Glucose meter

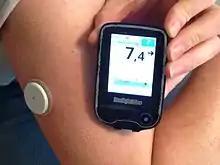
Continuous glucose monitor. The sensor and transmitter are fixed to the upper arm. The reader shows days to replacement of sensor, current blood glucose level and a diagram of the latest blood glucose levels.

Continuous glucose monitor systems can consist of a disposable sensor placed under the skin, a transmitter connected to the sensor and a reader that receives and displays the measurements. The sensor can be used for several days before it needs to be replaced. The devices provide real-time measurements, and reduce the need for fingerprick testing of glucose levels. A drawback is that the meters are not as accurate because they read the glucose levels in the interstitial fluid which lags behind the levels in the blood. Continuous blood glucose monitoring systems are also relatively expensive.